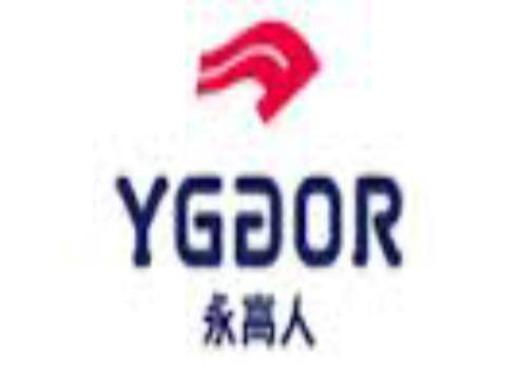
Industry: Sports